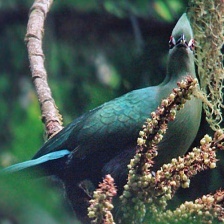
Species: GUINEA TURACO
Scientific name: TAURACO PERSA